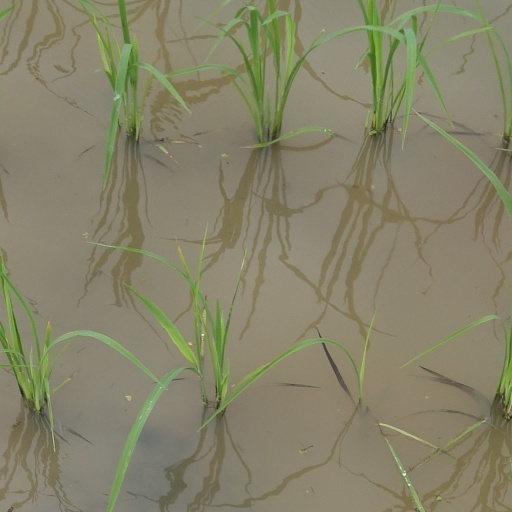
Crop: rice